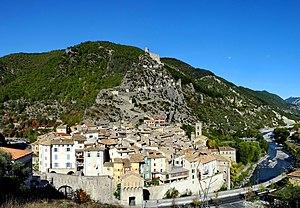
Entrevaux et sa citadelle
Une proposition de fusion est en cours entre Château d'Entrevaux et Citadelle d'Entrevaux.